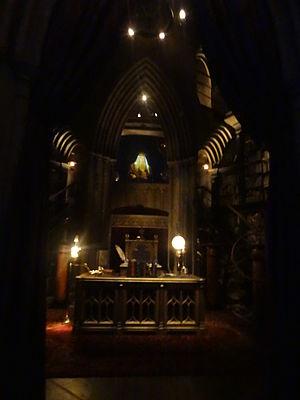
Bureau de Dumbledore à Universal Studios Japan